Arsenic biochemistry

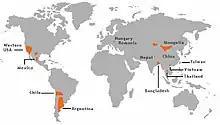
Arsenic poisoning is a global problem arising from naturally occurring arsenic in ground water.

The evidence that arsenic may be a beneficial nutrient at trace levels below the background to which living organisms are normally exposed has been reviewed. Some organoarsenic compounds found in nature are arsenobetaine and arsenocholine, both being found in many marine organisms. Some As-containing nucleosides (sugar derivatives) are also known. Several of these organoarsenic compounds arise via methylation processes. For example, the mold "Scopulariopsis brevicaulis" produces significant amounts of trimethylarsine if inorganic arsenic is present. The organic compound arsenobetaine is found in some marine foods such as fish and algae, and also in mushrooms in larger concentrations. In clean environments, the edible mushroom species "Cyanoboletus pulverulentus" hyperaccumulates arsenic in concentrations reaching even 1,300 mg/kg in dry weight; cacodylic acid is the major As compound. A very unusual composition of organoarsenic compounds was found in deer truffles ("Elaphomyces" spp.). The average person's intake is about 10–50 μg/day. Values about 1000 μg are not unusual following consumption of fish or mushrooms; however, there is little danger in eating fish since this arsenic compound is nearly non-toxic.